Hot Wheels: Burnin' Rubber

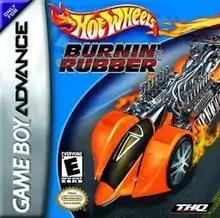
Cover art of North American version

Hot Wheels: Burnin' Rubber (released in Japan as Hot Wheels Advance) is a 2001 racing video game developed by Altron and published by THQ for the Game Boy Advance. The game is based on the Hot Wheels toy series.